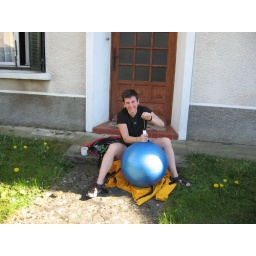
A ball in every house